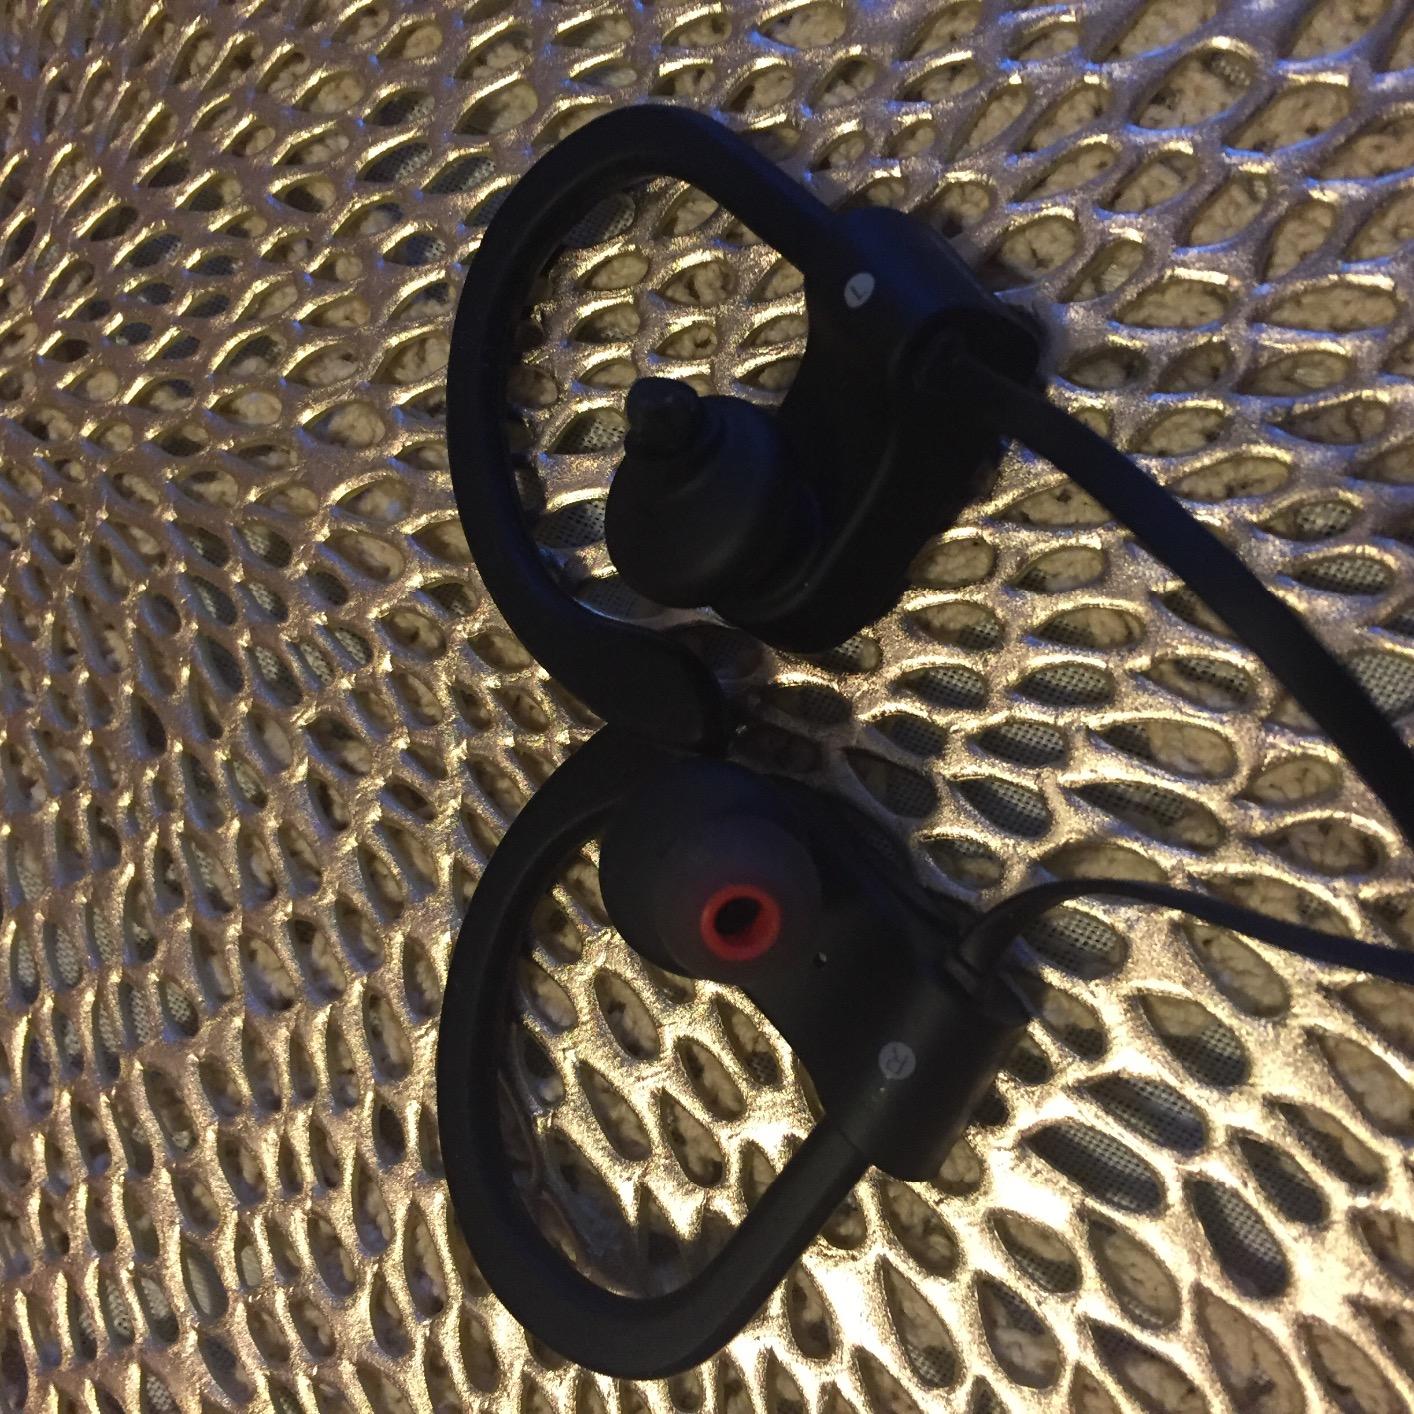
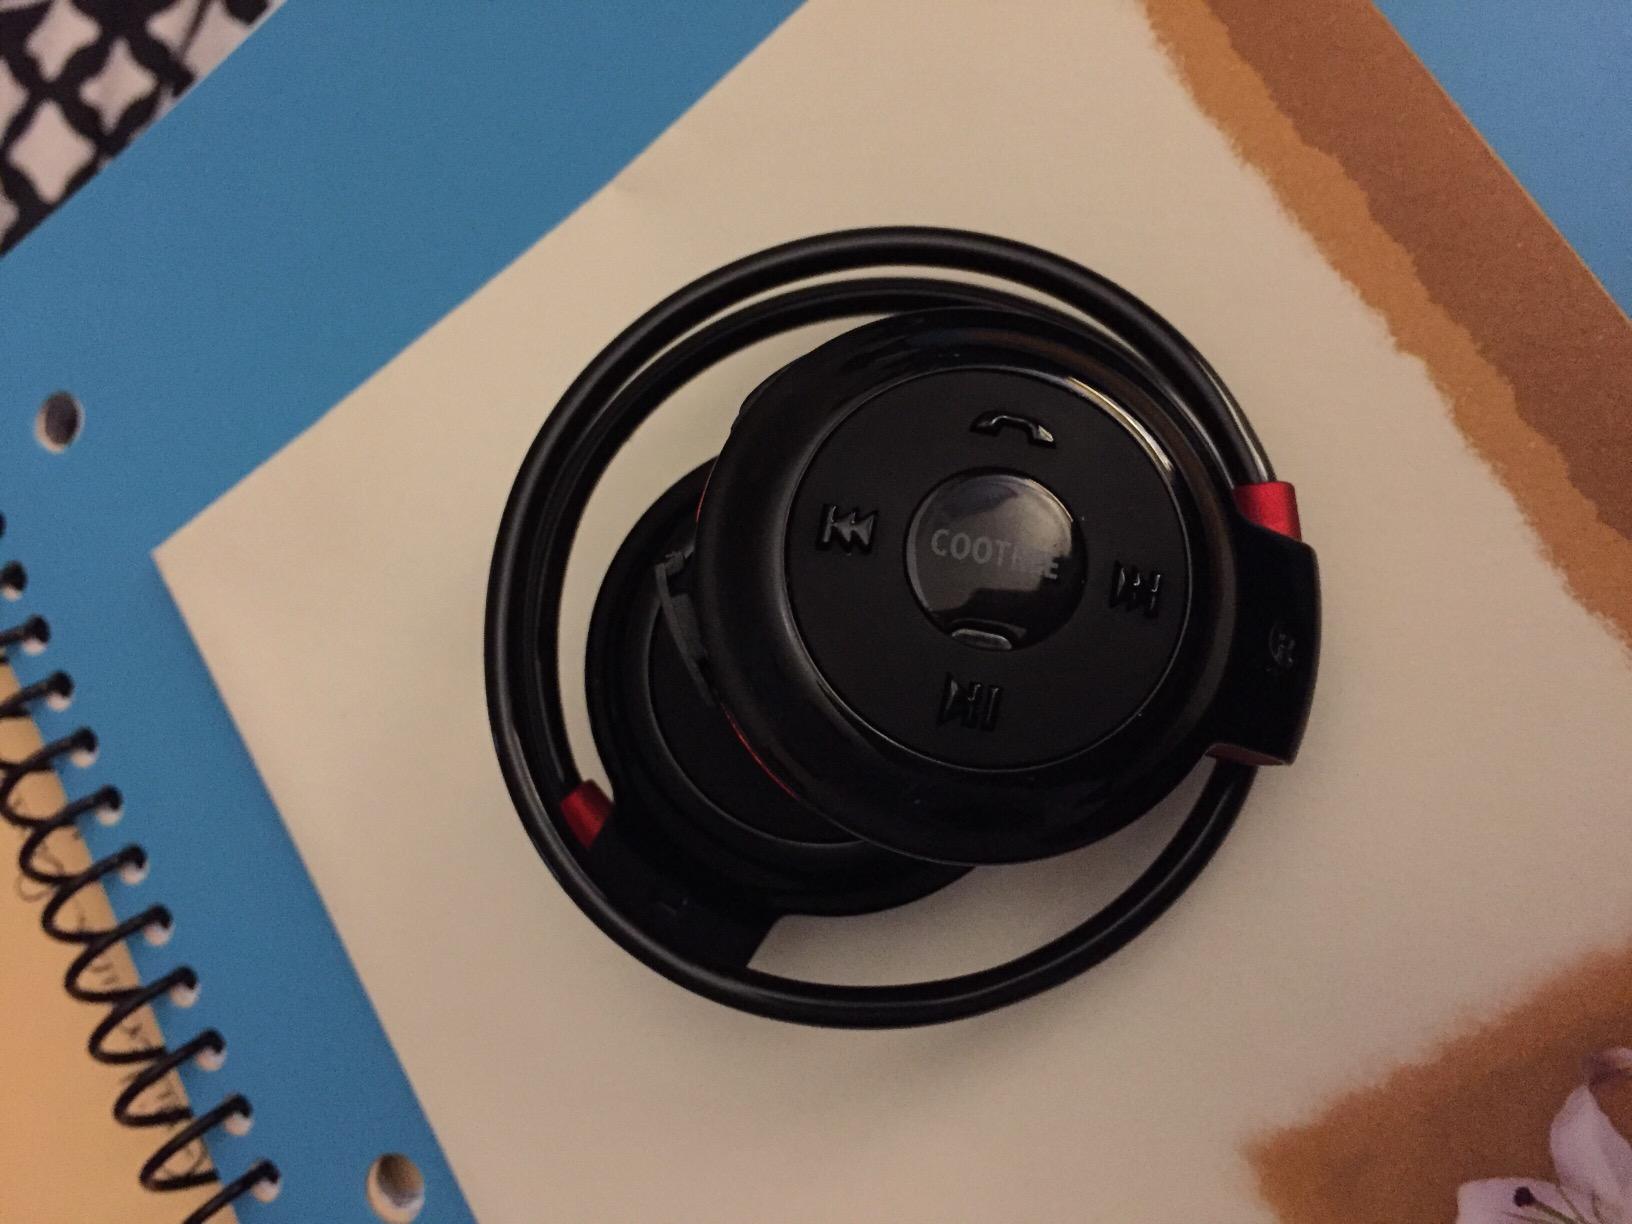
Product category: headphones
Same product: no